Heinrich Kostrba

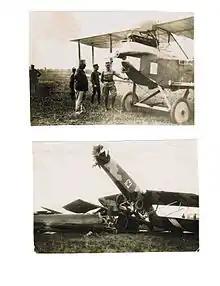

Kostrba accompanied Flik 8 of the Imperial and Royal Aviation Troops into combat in Russia in 1914. He quickly won the Military Merit Cross 3rd Class, as well as the German Iron Cross 2nd class. He was also promoted to Hauptmann in May 1915.